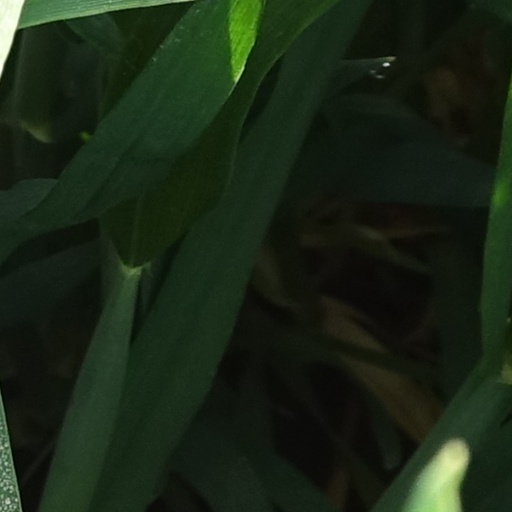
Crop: wheat